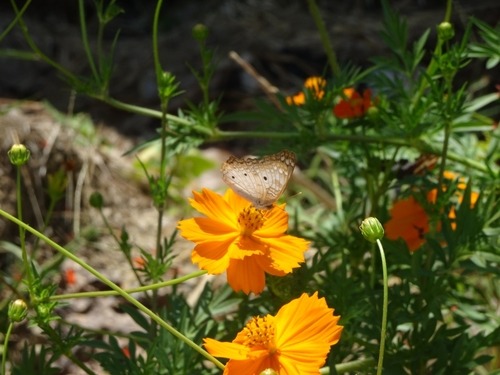
Scientific name: Anartia jatrophae
Common name: White peacock
Family: Nymphalidae
Order: Lepidoptera
Pollinator type: Primary pollinator
Habitat: Gardens, parks, and open areas
Geographic range: Southern United States to Argentina
Conservation status: Least Concern